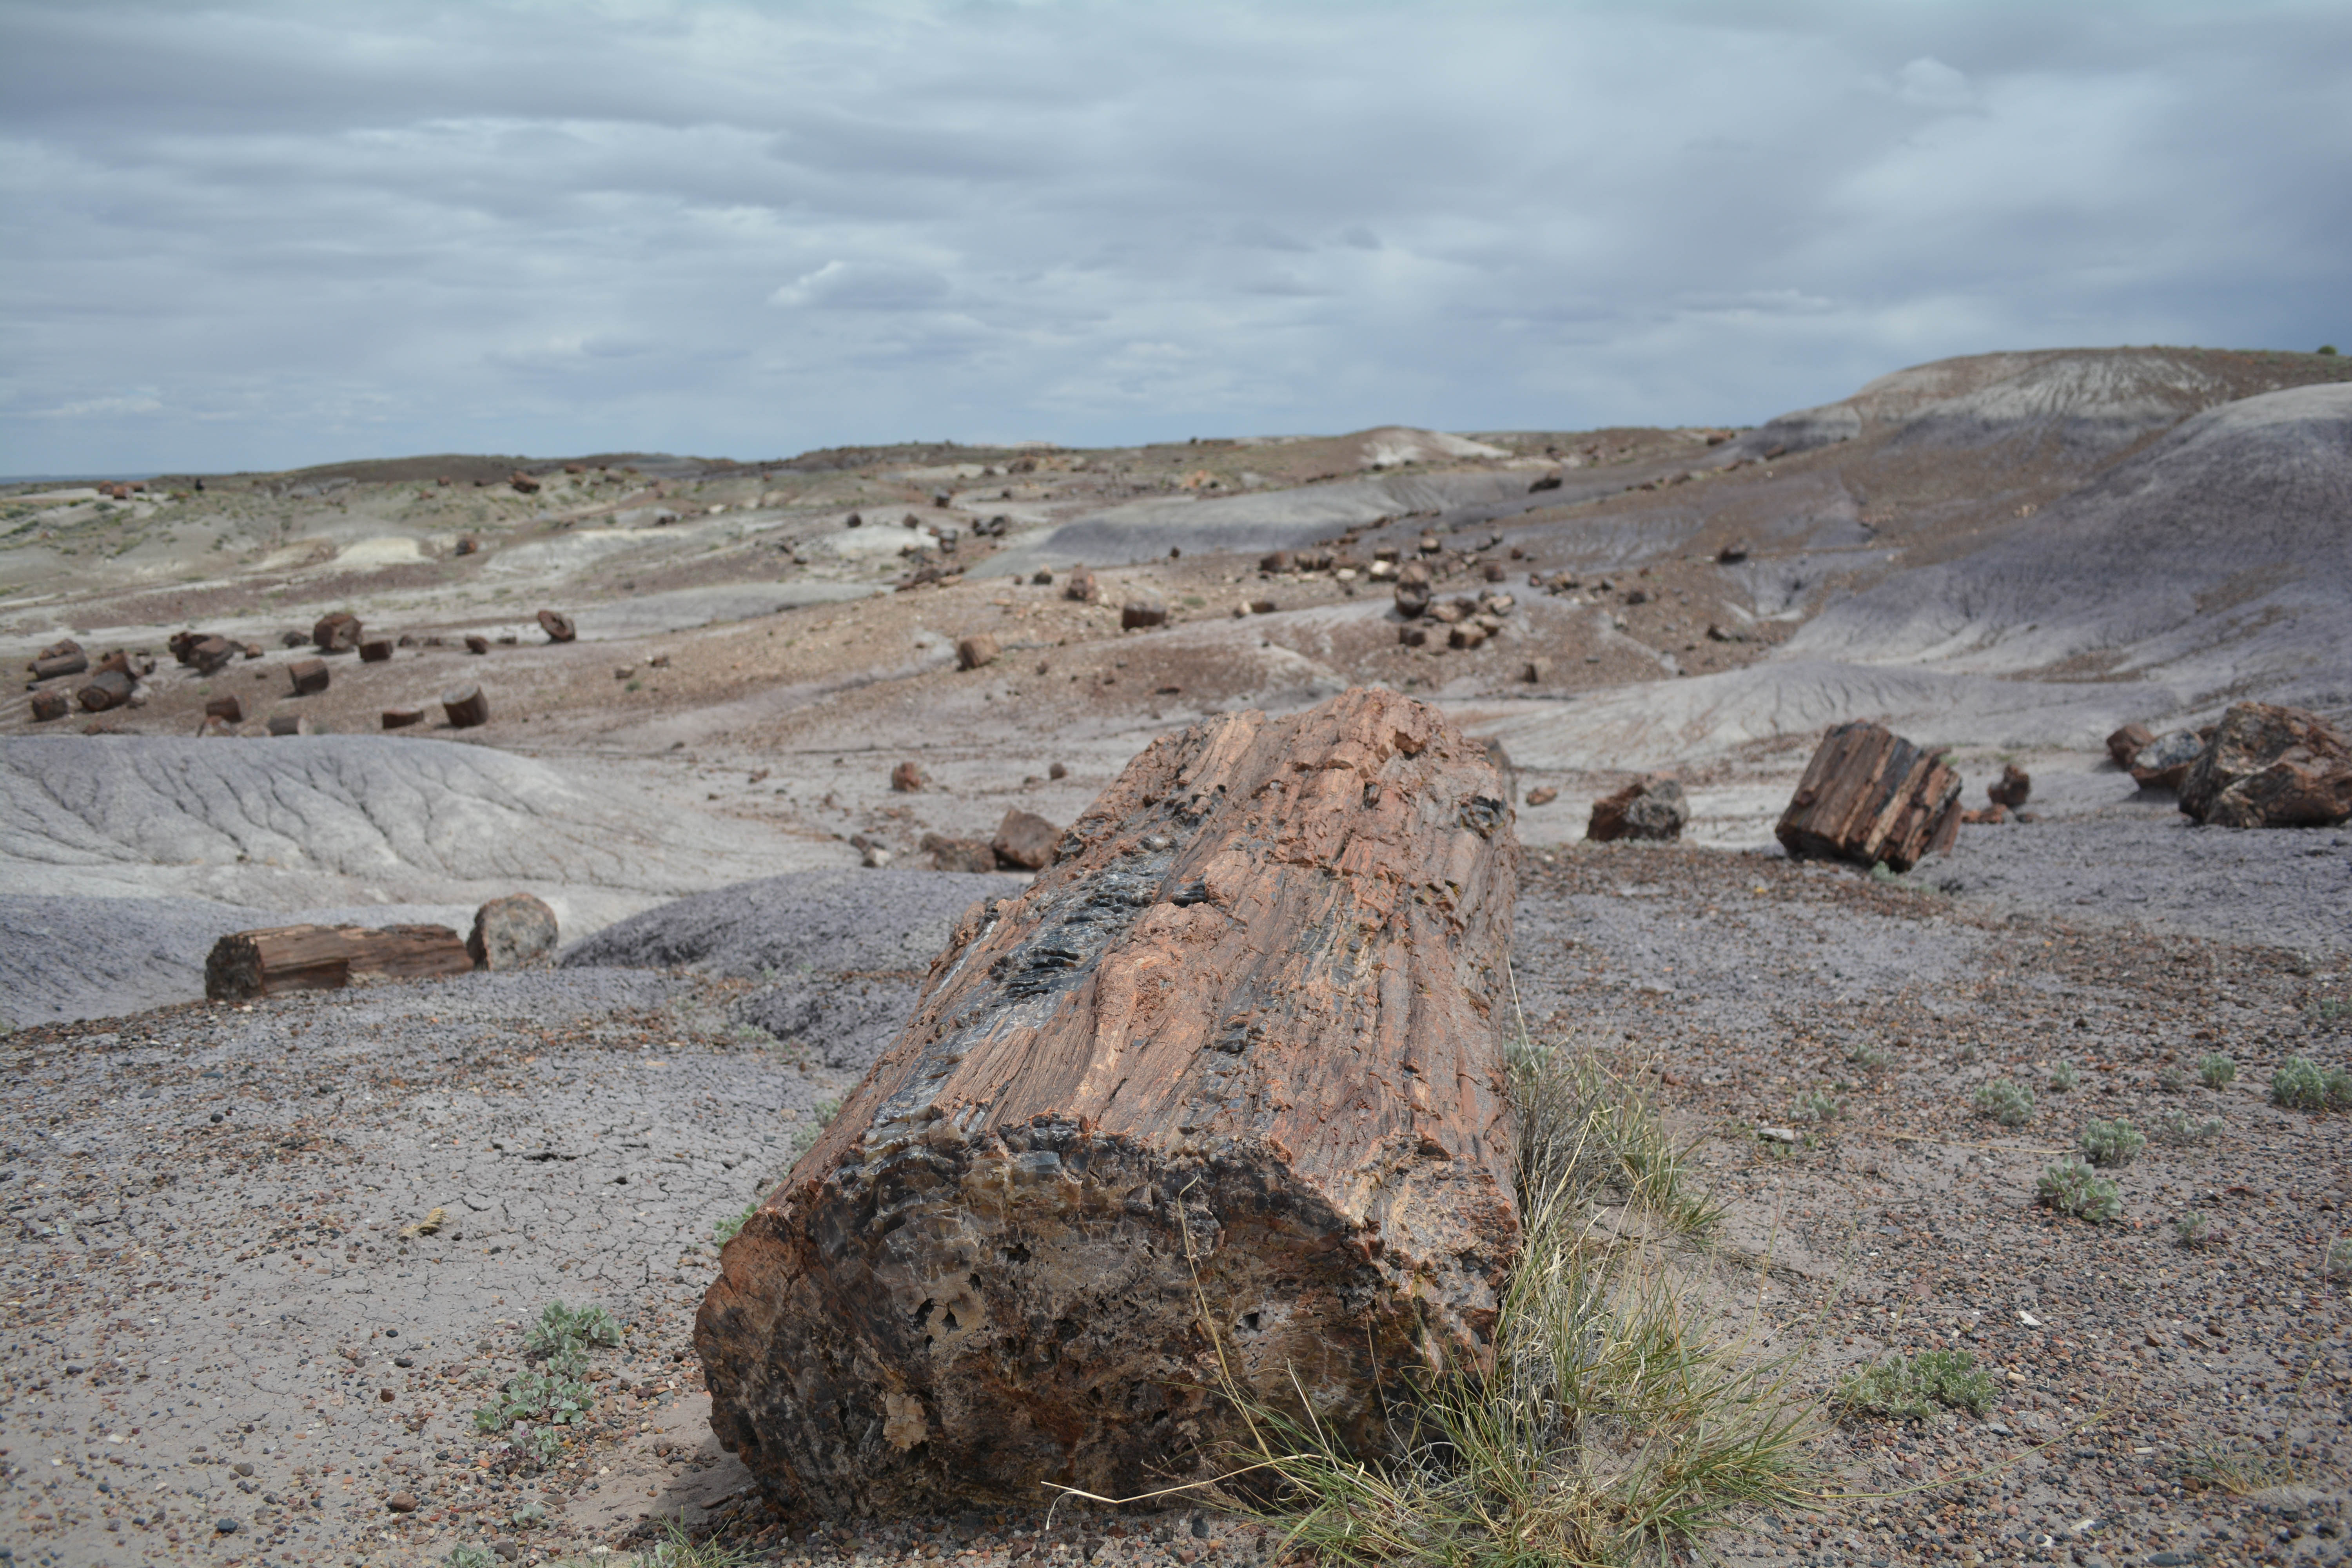
landscape, rock, wilderness, valley, formation, cliff, terrain, geology, badlands, boulder, plateau, marccooper, painteddesert, petrifiedforest, route66, holbrook, arizonalandscape, quarry, wadi, landform, ancient history, natural environment, geographical feature, geological phenomenon